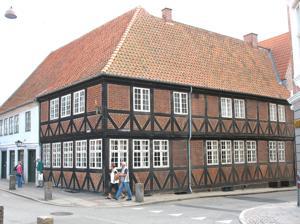
Building: Falsters Minder
Country: Unknown
Year built: 1690
City museum of Nykøbing on the Danish island of Falster Czarens Hus, Nykøbing Falster Falsters Minder (literally Falster's Memories) is the city museum of Nykøbing on the Danish island of Falster . It is housed in the 17th century half-timbered building known as Czarens Hus (the Czar's House). History Czarens Hus is one of Nykøbing's oldest buildings, dating from the 1690s. The main entrance, now the museum entrance, used to be through the even older half-timbered Kragsnaps Hus . Archeological investigations and old maps show that the corner of Langgade and Færgestræde has been inhabited since the 13th century. It served area farmers and merchants both as a supplies store and a guest house . The earliest known owner of the building was Ivar Rosenfeldt, a postmaster, who operated an inn from 1697. During the Great Northern War at the beginning of the 18th century, Frederik IV allied himself with Peter the Great , Czar of Russia, who made his fleet available for Frederik's intended landing in Scania . It was while the fleet was anchored in Copenhagen that the czar visited Nykøbing in July 1716. Known for his rather unorthodox ways, Peter the Great chose to dine in Rosenfeldt's inn (one source states he lived in Czarens Hus), rather than with the court at Nykøbing Castle . Ever since, the building has been known as Czarens Hus. Today it still operates as a restaurant in authentic surroundings. Henrik Christoffer Glahn (1850–1931) restored Czarens Hus in 1899. It was also Glahn who in 1883 designed the goldsmith's shop at 19, Langgade which in 1963 became one of the shop exhibits in the museum. Lunch and dinner are still served in Czarens Hus, its restaurant decor featuring chandeliers, green walls, and golden trimmings. Museum The 1770 harpsichord of Moritz Georg Moshack. Inaugurated in 1923 on the corner of Færgetrædet and Langgade, the museum was extended to Kragsnapshuset in the 1980s. Its collection covers the history of Nykøbing from the very beginnings (some 14,000 years ago) to the present day with an emphasis on artefacts from the 19th and 20th centuries. A 1770 harpsichord built by Moritz Georg Moshack , one of the most notable Danish harpsichord producers, is included, as are toys, china, glass, and a Viking torc . There is a recent exhibit showing Falster's position in the Middle Ages . The features of Nykøbing Castle (now demolished) can be seen from a well crafted model. Costumes from both town and country can be seen as well as a variety of rooms, including a fully furnished bedroom from around the year 1900, a farmhouse interior and a goldsmith's shop and workshop. The museum's shop is designed to represent a local grocery store from the first half of the 20th century. The archaeologist Peter Vemming Hansen has been a researcher with the museum, while curators have included F. Nabe-Nielsen and the archaeologist Anna-Elisabeth Jensen. References